Alte Brücke (Frankfurt)

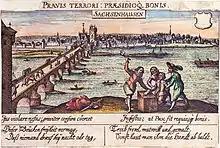
Depiction of the "bridge liberty"

The Grimm Brothers delivered the story of the "Sachsenhäusener Brücke zu Frankfurt" ("Sachsenhausen bridge by Frankfurt") to posterity in their "Deutsche Sagen" ("German Legends") book.